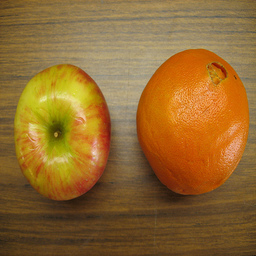
Label: peels